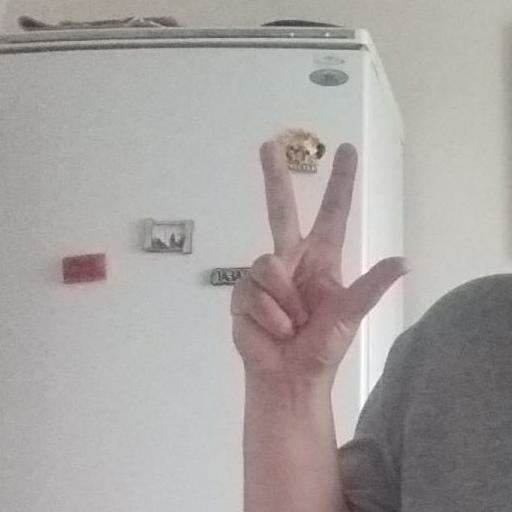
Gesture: three2